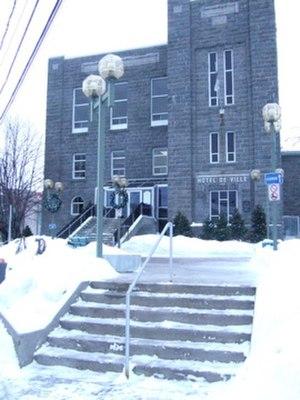
Alma est une municipalité située au Saguenay–Lac-Saint-Jean, au Québec, au Canada. Elle fait partie de la MRC de Lac-Saint-Jean-Est, dont elle est le chef-lieu.